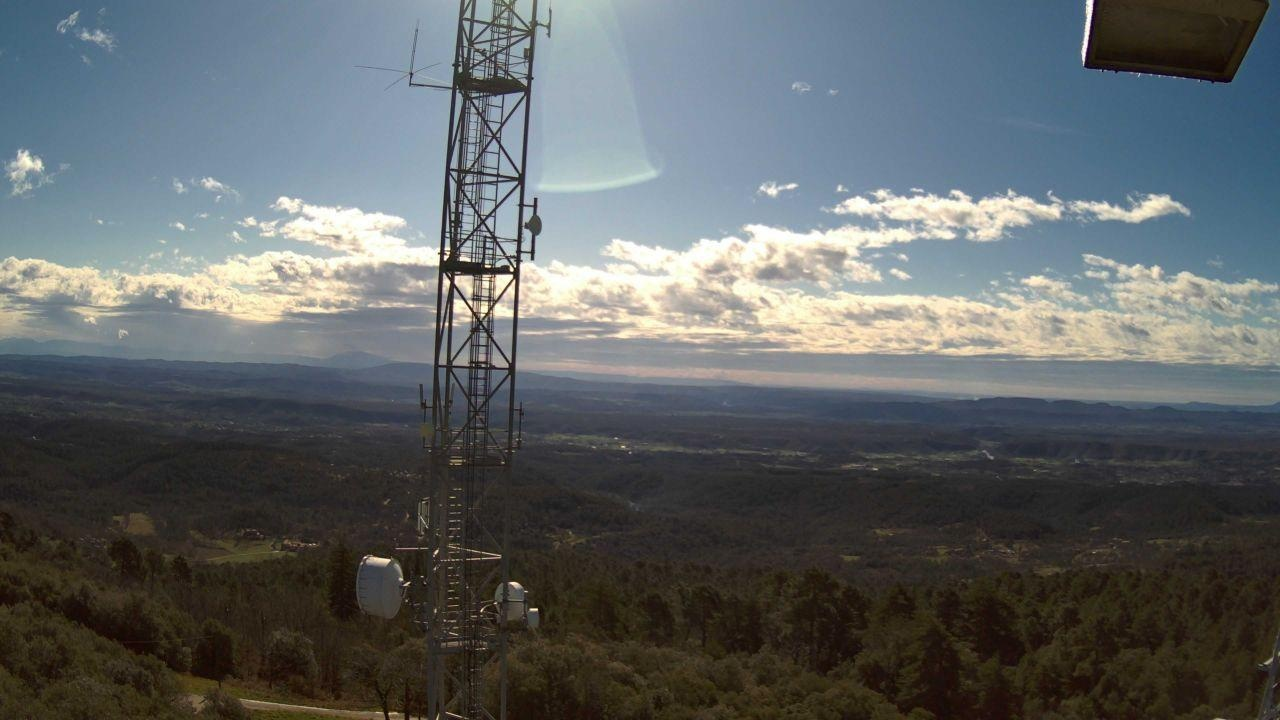
Fire: no
Smoke: yes